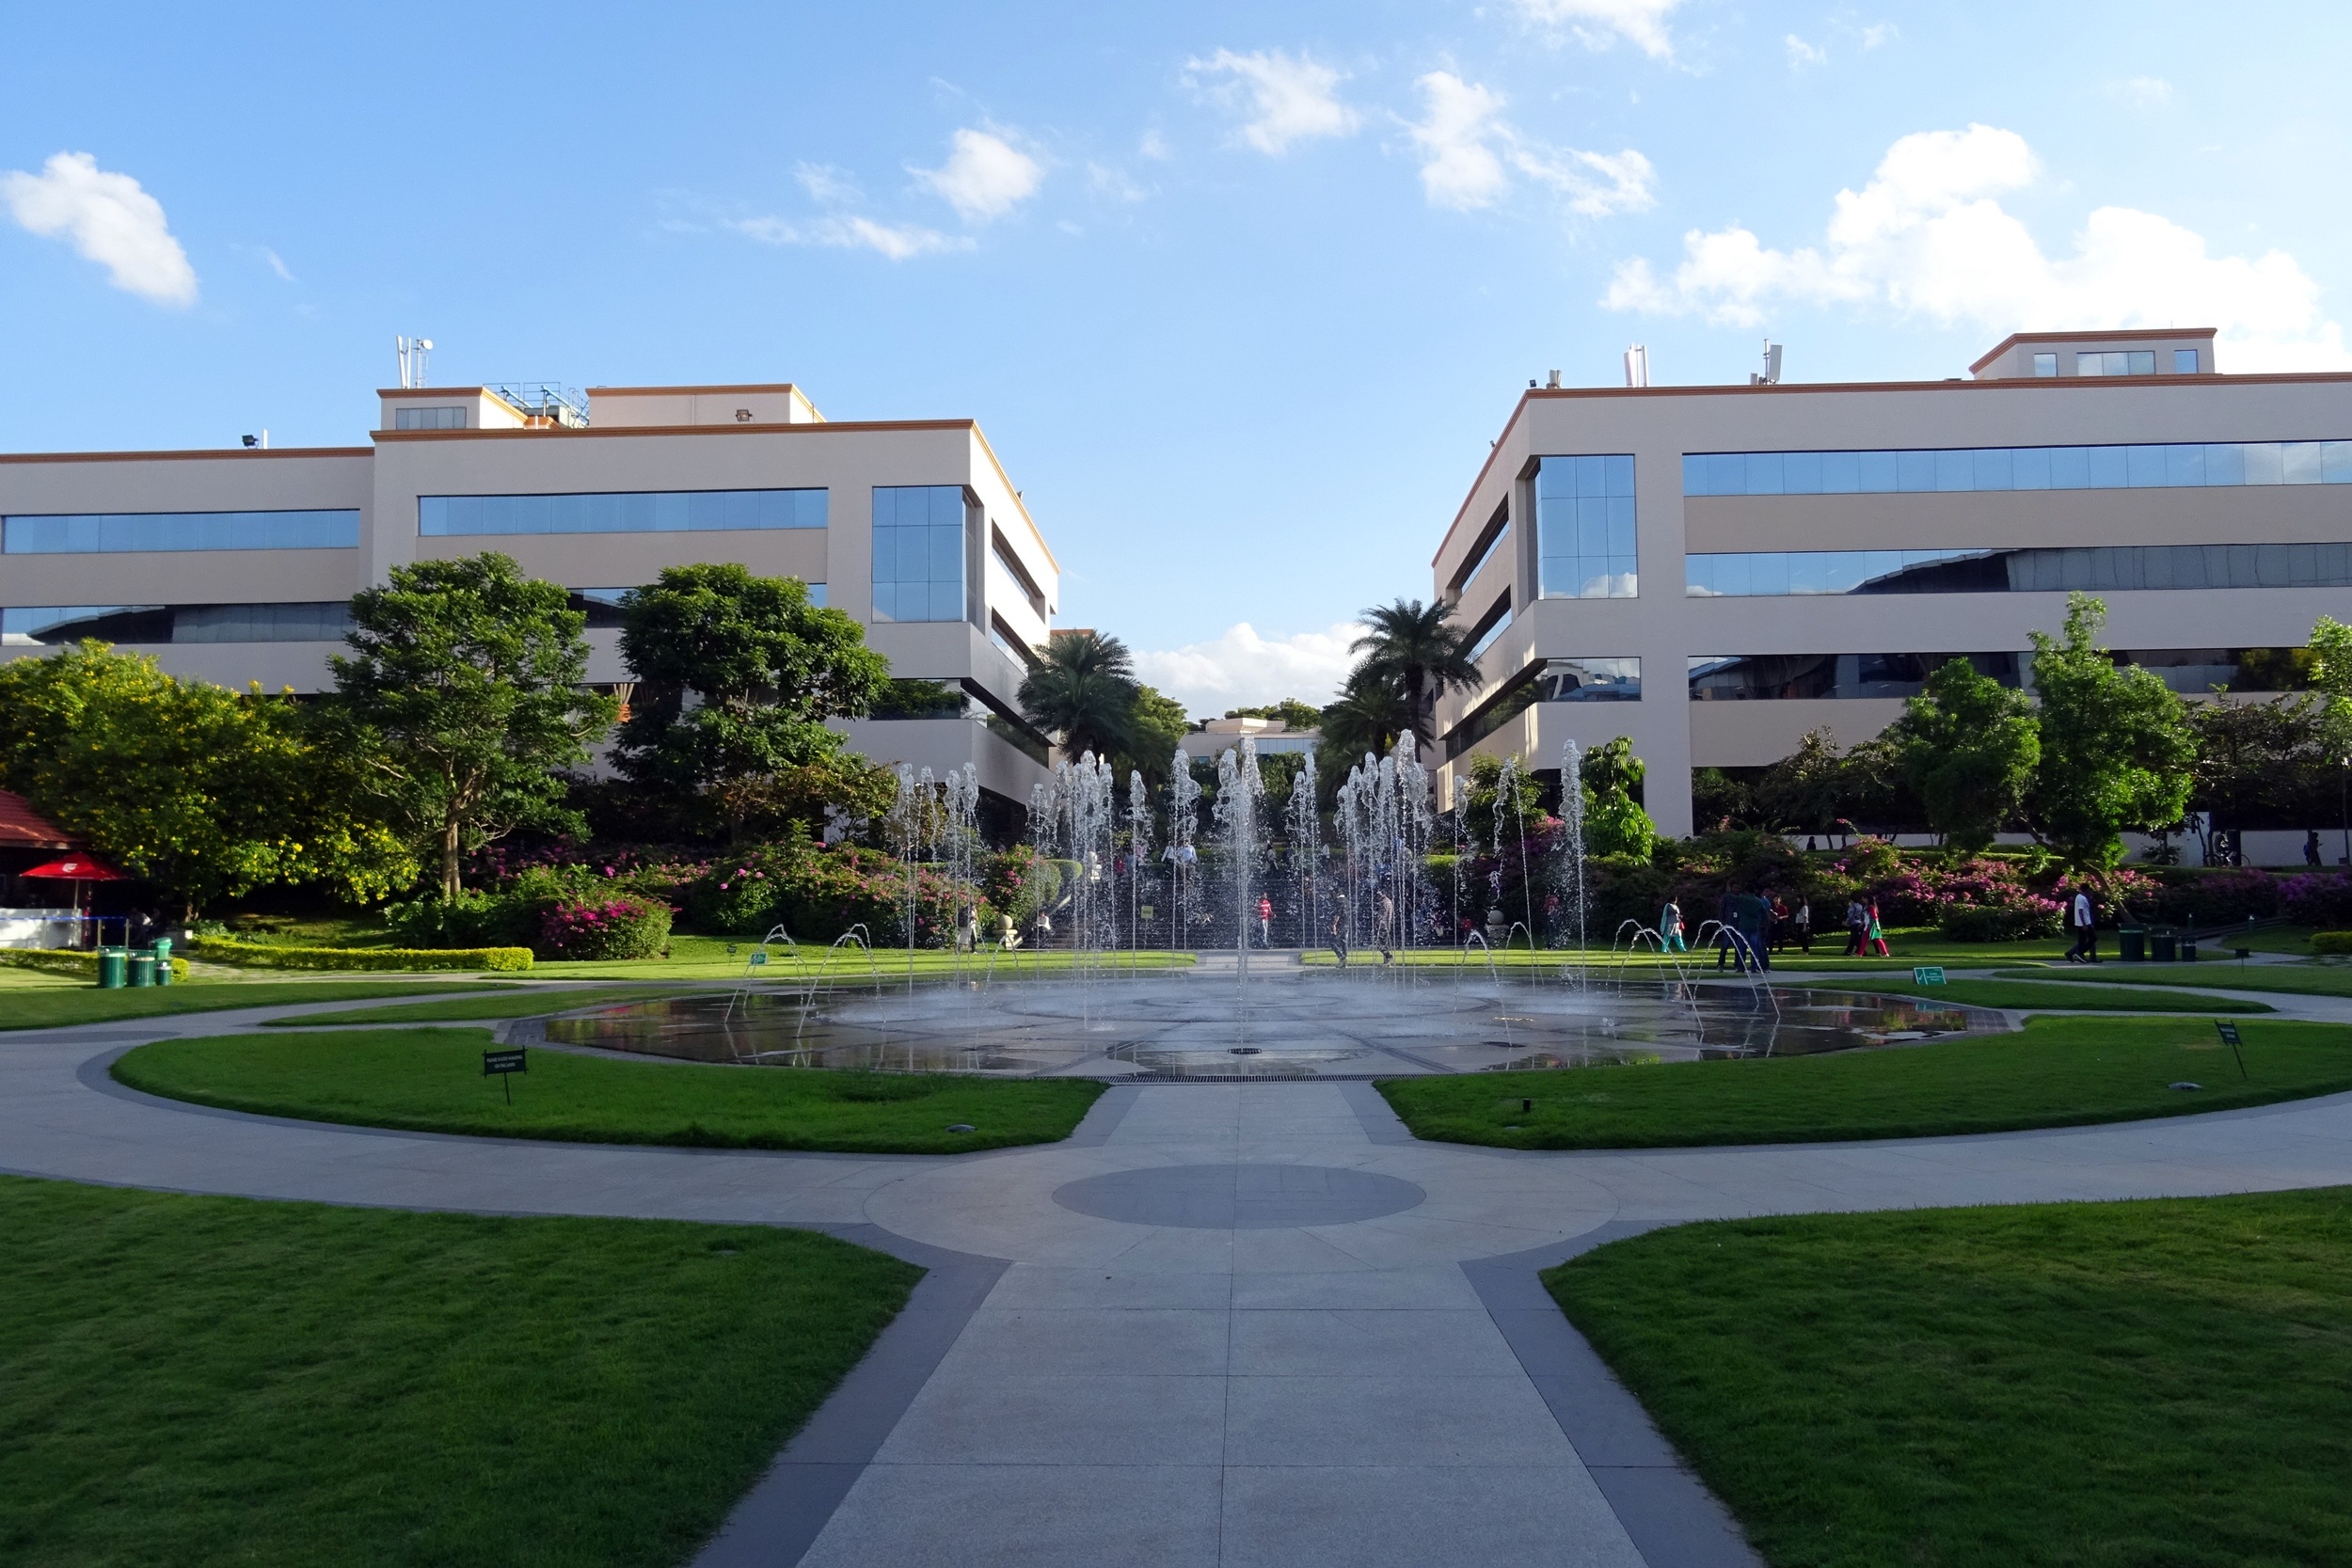
architecture, structure, lawn, building, home, swimming pool, plaza, corporate, office, property, exterior, business, modern, resort, campus, india, estate, bengaluru, bangalore, contemporary, condominium, real estate, karnataka, infosys, reflecting pool, residential area, sport venue